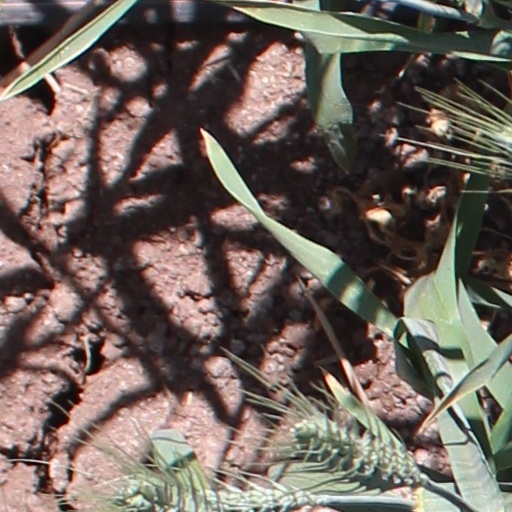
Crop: wheat